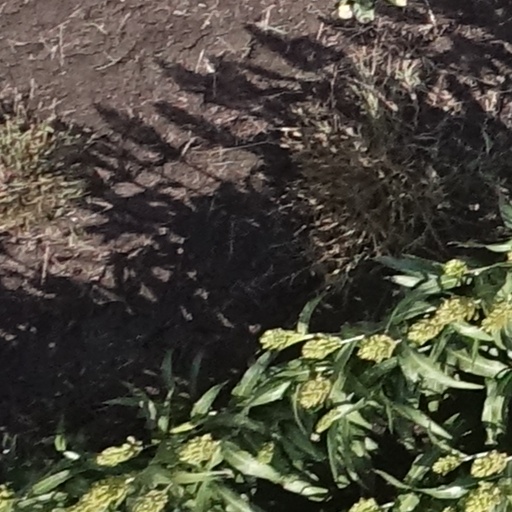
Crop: sorghum